Aqeela Asifi

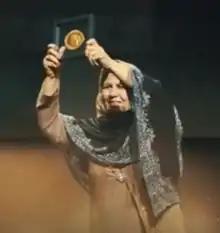
Asifi accepting the Nansen award in 2015

In 2015, Asifi was awarded the Nansen Refugee Award for her efforts in providing Afghan refugee children with an education. She has used most of her US$100,000 Nansen prize money to build a new school. The Award honours extraordinary service to refugees.